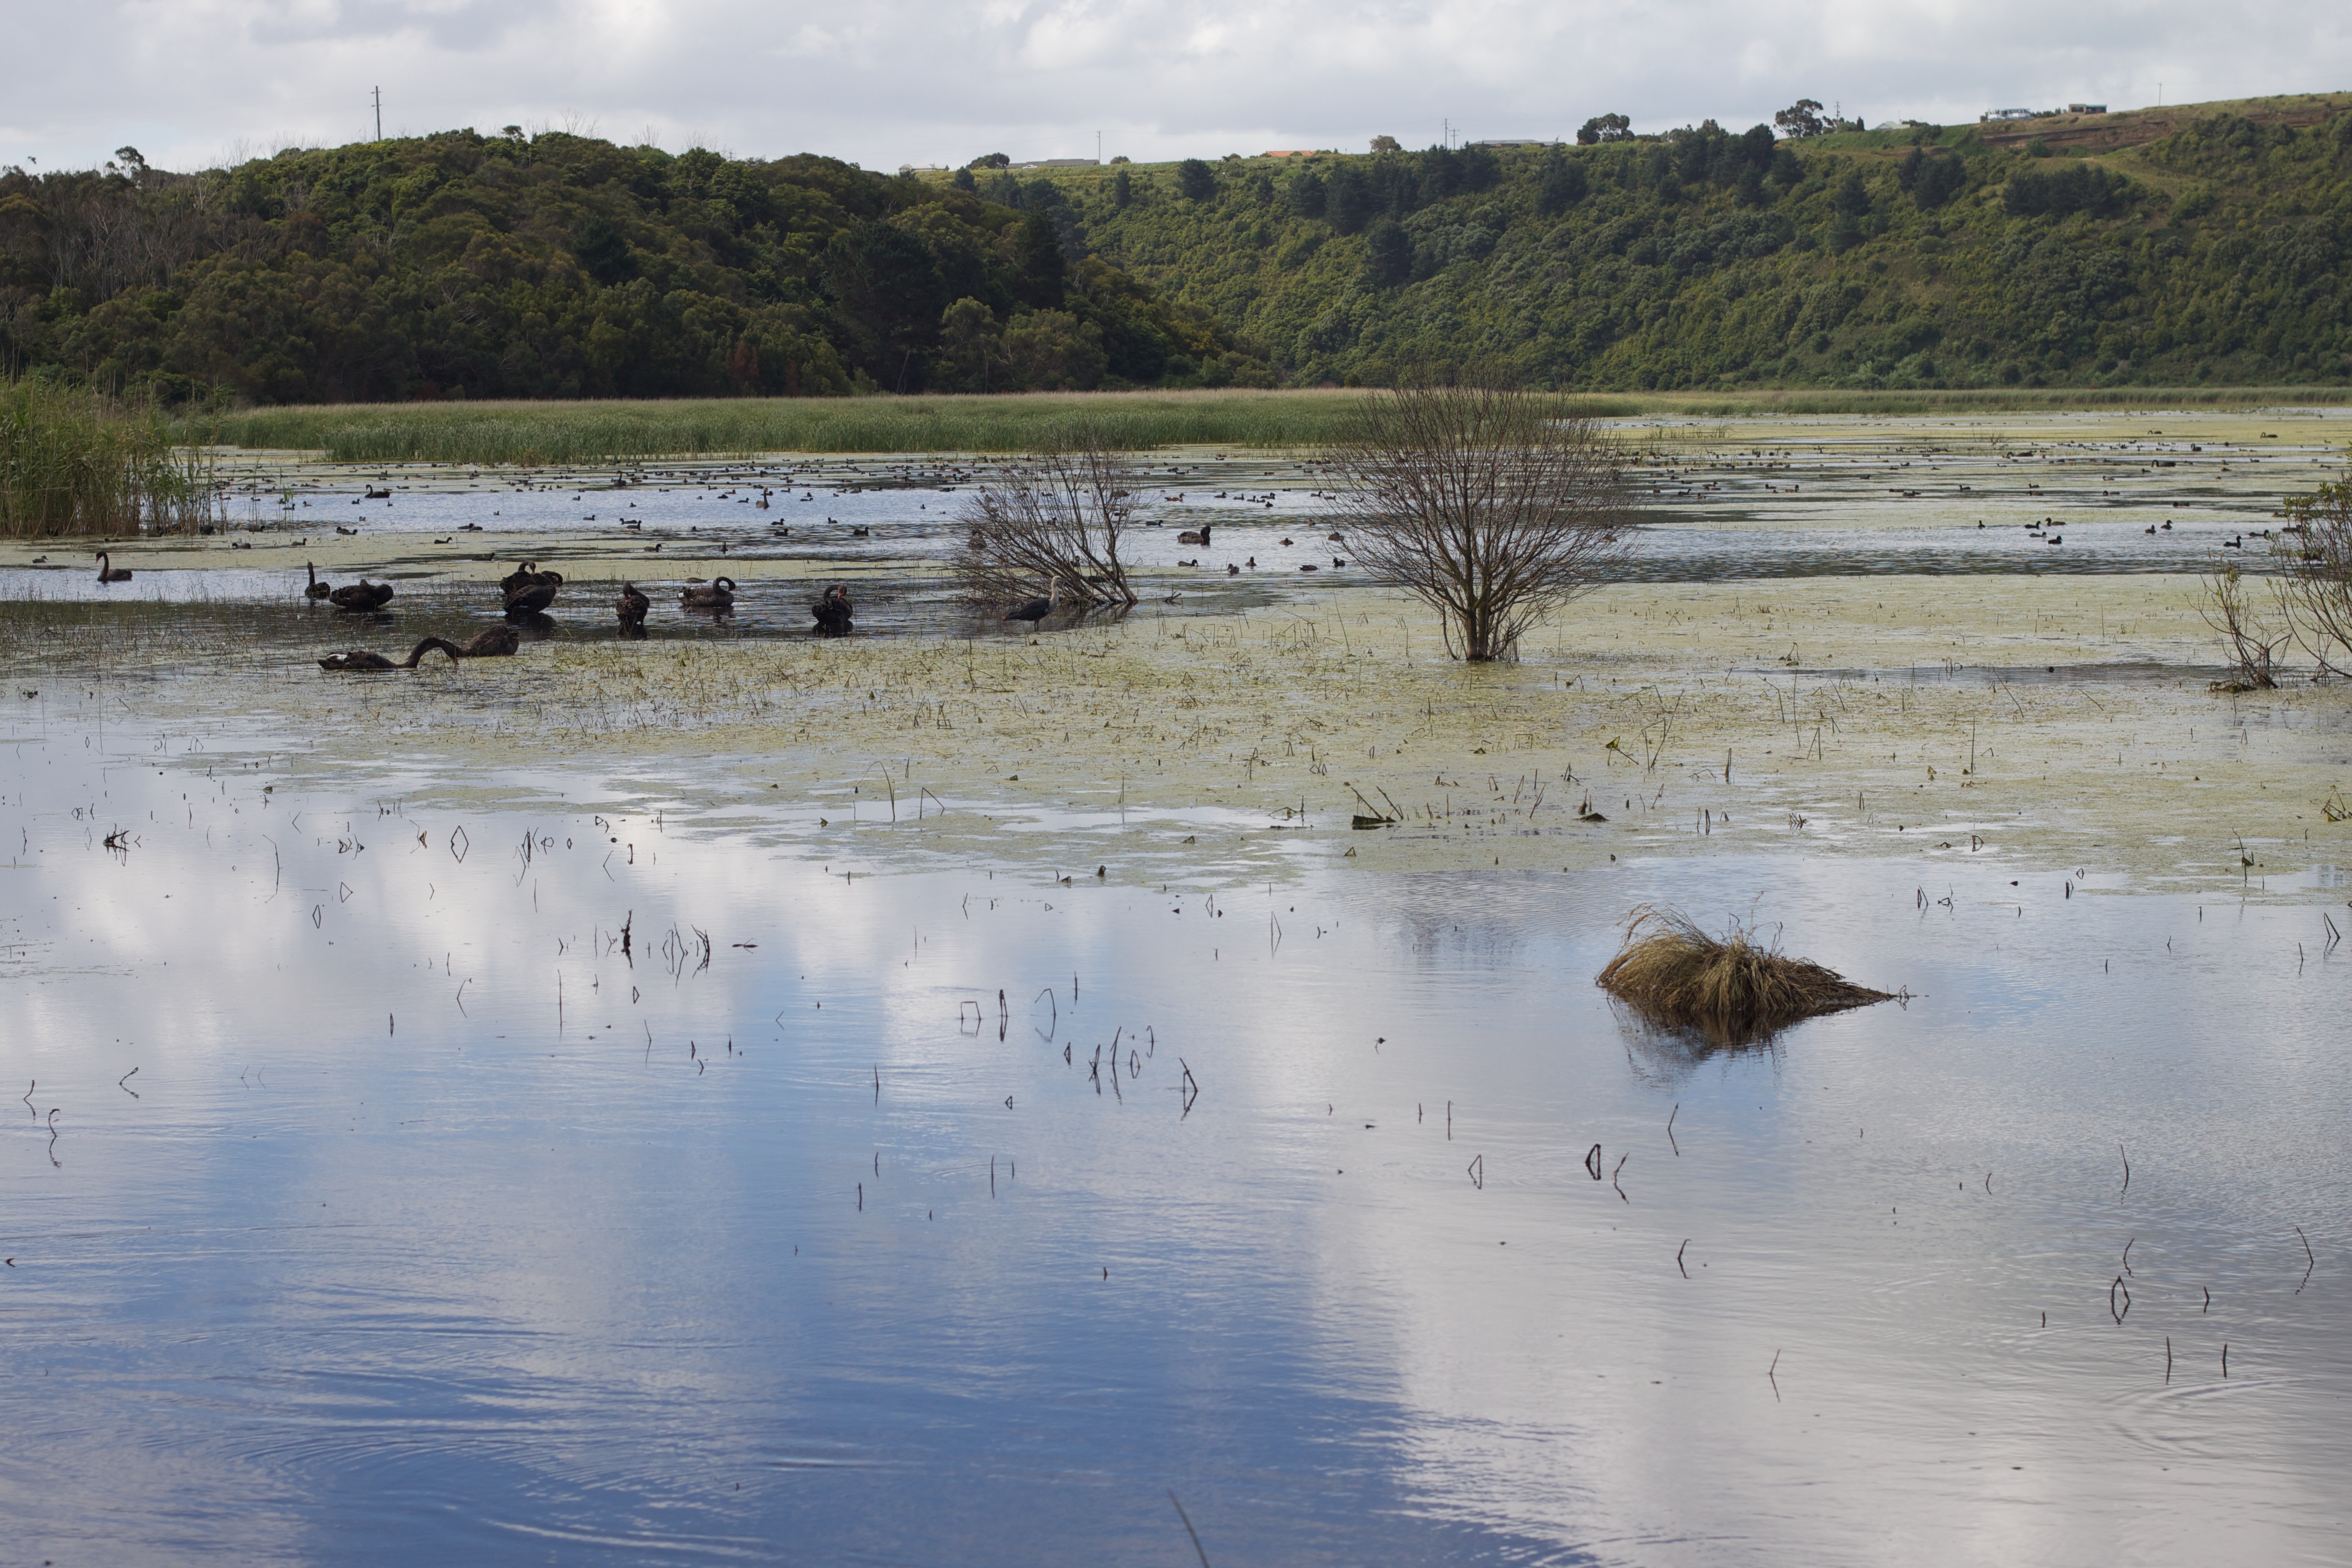
sea, water, marsh, swamp, bird, shore, lake, river, pond, wildlife, reflection, reservoir, duck, wetland, habitat, loch, auodyssey, water bird, mudflat